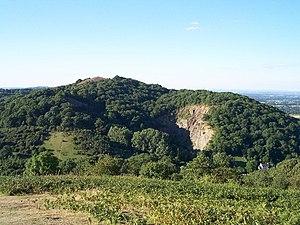
Les collines de Malvern sont une chaîne des comtés anglais du Worcestershire, du Herefordshire et de l'extrémité septentrionale du Gloucestershire. Elles dominent la campagne environnante et les villages du district de Malvern. Au point culminant, un belvédère donne un panorama de la vallée de la Severn avec les collines du Herefordshire et les chaînes galloises, le Canal de Bristol et les cathédrales de Worcester, de Gloucester et de Hereford.